Gunasthana

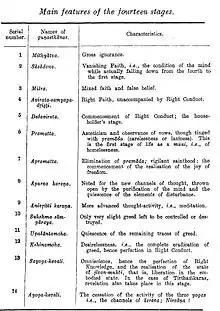
Fourteen stages on the path to liberation

According to the "Sarvārthasiddhi", a commentary by Pūjyapāda Devanandi which provides an exegesis of the "Tattvartha Sutra" (chapter 9), the 14 "Guṇasthānas" (also known as the Doctrine of the 14 Stages of Spiritual Development) are: